Le Fête

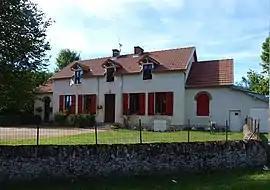
Town hall

Le Fête is a commune in the Côte-d'Or department in eastern France.